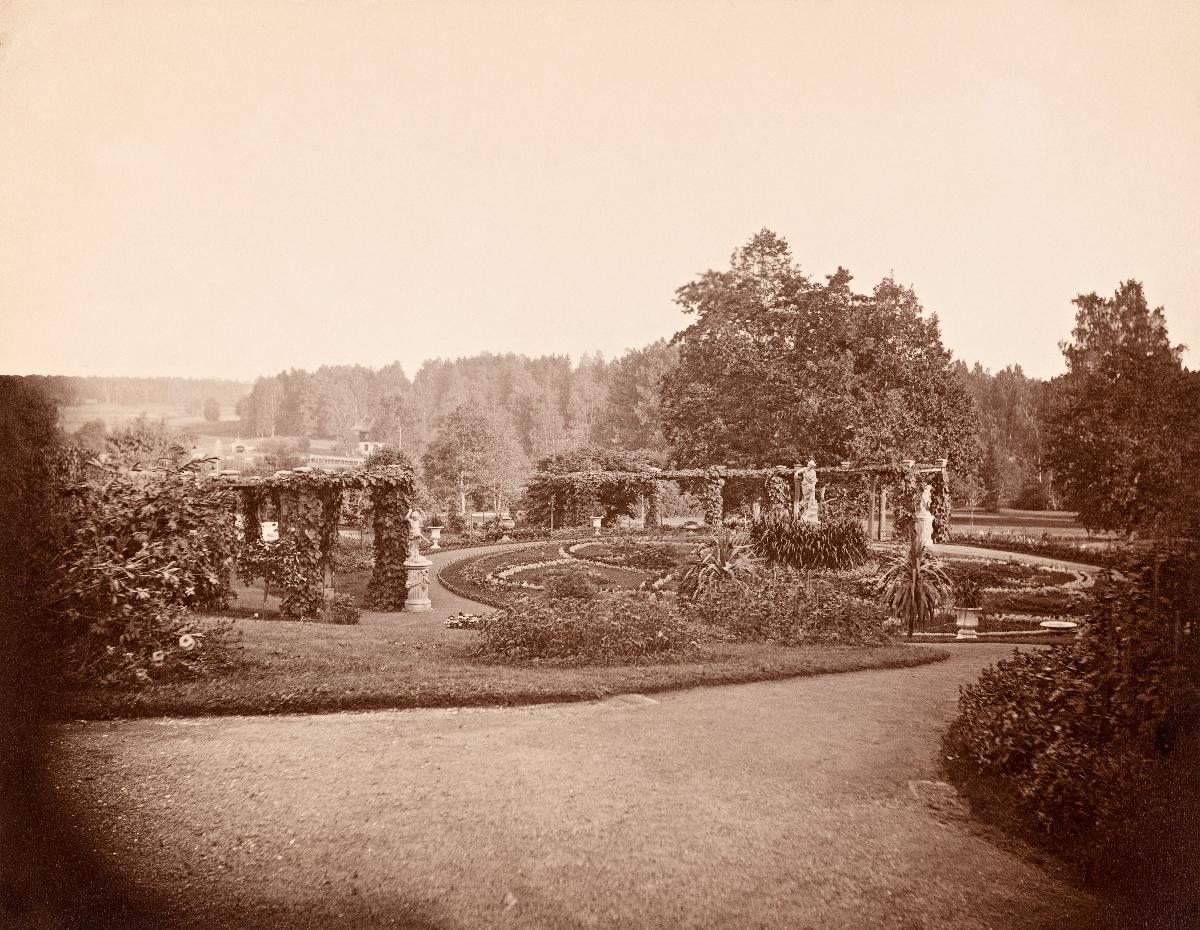
Träskändan kartanon englantilainen maisemapuutarha Espoon Järvenperässä.
sisällön kuvaus: Träskändan kartanon englantilainen maisemapuutarha Espoon Järvenperässä. Nurmi- ja kukkaistutukset reunustavat veistoksin koristeltuja suihkulähteitä. Rehevät köynnöskasvit kiipeävät pergoloissa, leveät hiekkakäytävät kiemurtelevat pensaiden ja lehtipuiden välissä. Taustalla näkyy pelto- ja metsämaisemaa. Aurora Karamzin (1808 - 1902) omisti Träskändan kartanon vuosina 1840 - 1895. mustavalkoinen
Kuvaaja: Hausen, Reinhold, valokuvaaja, Karamzin, Aurora, paikan omistaja
Ajankohta: kuvausaika 1880
Paikka: Suomi, Uusimaa, Espoo, Järvenperä
Aiheet: kartanot, kartanopuutarhat, veistokset, pergolat, nurmikot, lehtipuut, istutukset (kasvit), pylväät (elottomat objektit, rakennusten osat), ruukut, suihkukaivot, puistokäytävät, pellot, suomalaismetsät, manors, sculptures (works of art), pergolas, lawns, broad-leaved trees, plantings, columns (architecture), pots (dishes), fountains, fields (agriculture), Finnskog areas, herrgårdar, skulpturer, pergolor, gräsmattor, lövträd, planteringar, kolonner (arkitektur), krukor, fontäner, åkrar, finnmarker